Rosemary Butler (singer)

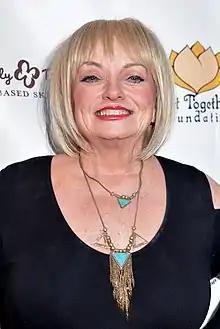
Butler at the California Saga 2 Charity Concert in Los Angeles, 2019

Rosemary Ann Butler (née Lane; born April 6, 1947) is an American singer. She began her career playing bass guitar and singing in an all-female band named the Ladybirds while attending Fullerton Union High School in Fullerton, California. The band appeared on several Los Angeles area television shows before opening for the Rolling Stones in 1964. She then joined all-female psychedelic rock band the Daisy Chain in 1967 and the all-female hard rock band Birtha in 1968, the latter of which released two albums for Dunhill Records. After they split in 1975, she became a popular back-up singer in the late 1970s and early 1980s. Her vocals were featured on Bonnie Raitt's album "Sweet Forgiveness", on songs "Gamblin' Man", "Runaway", "Sweet Forgiveness" and "Two Lives". She was also featured in Bruce Springsteen, Tom Petty, and Jackson Browne's "Stay (Just A Little Bit Longer)" during Springsteen and The E Street Band's 1979 "No Nukes" shows at Madison Square Garden.